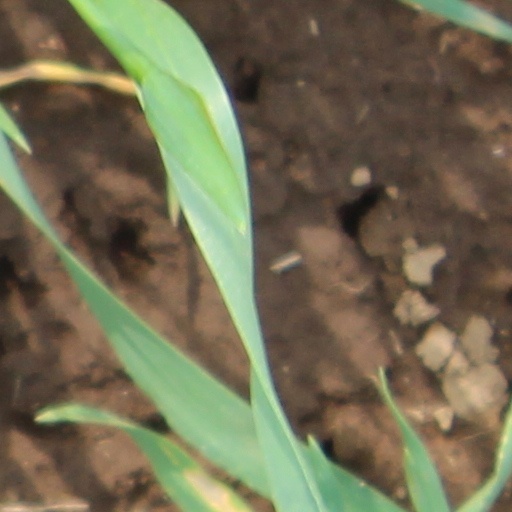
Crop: wheat